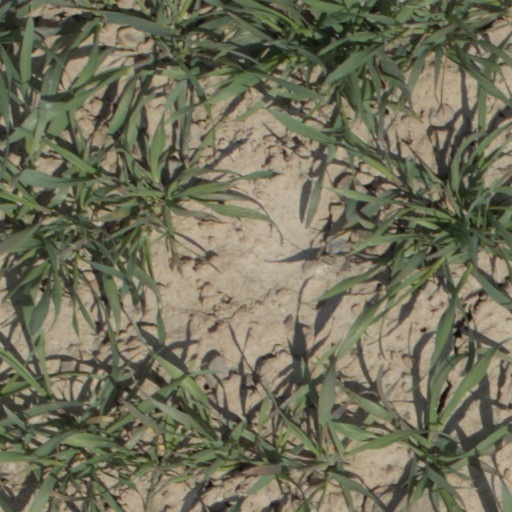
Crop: wheat